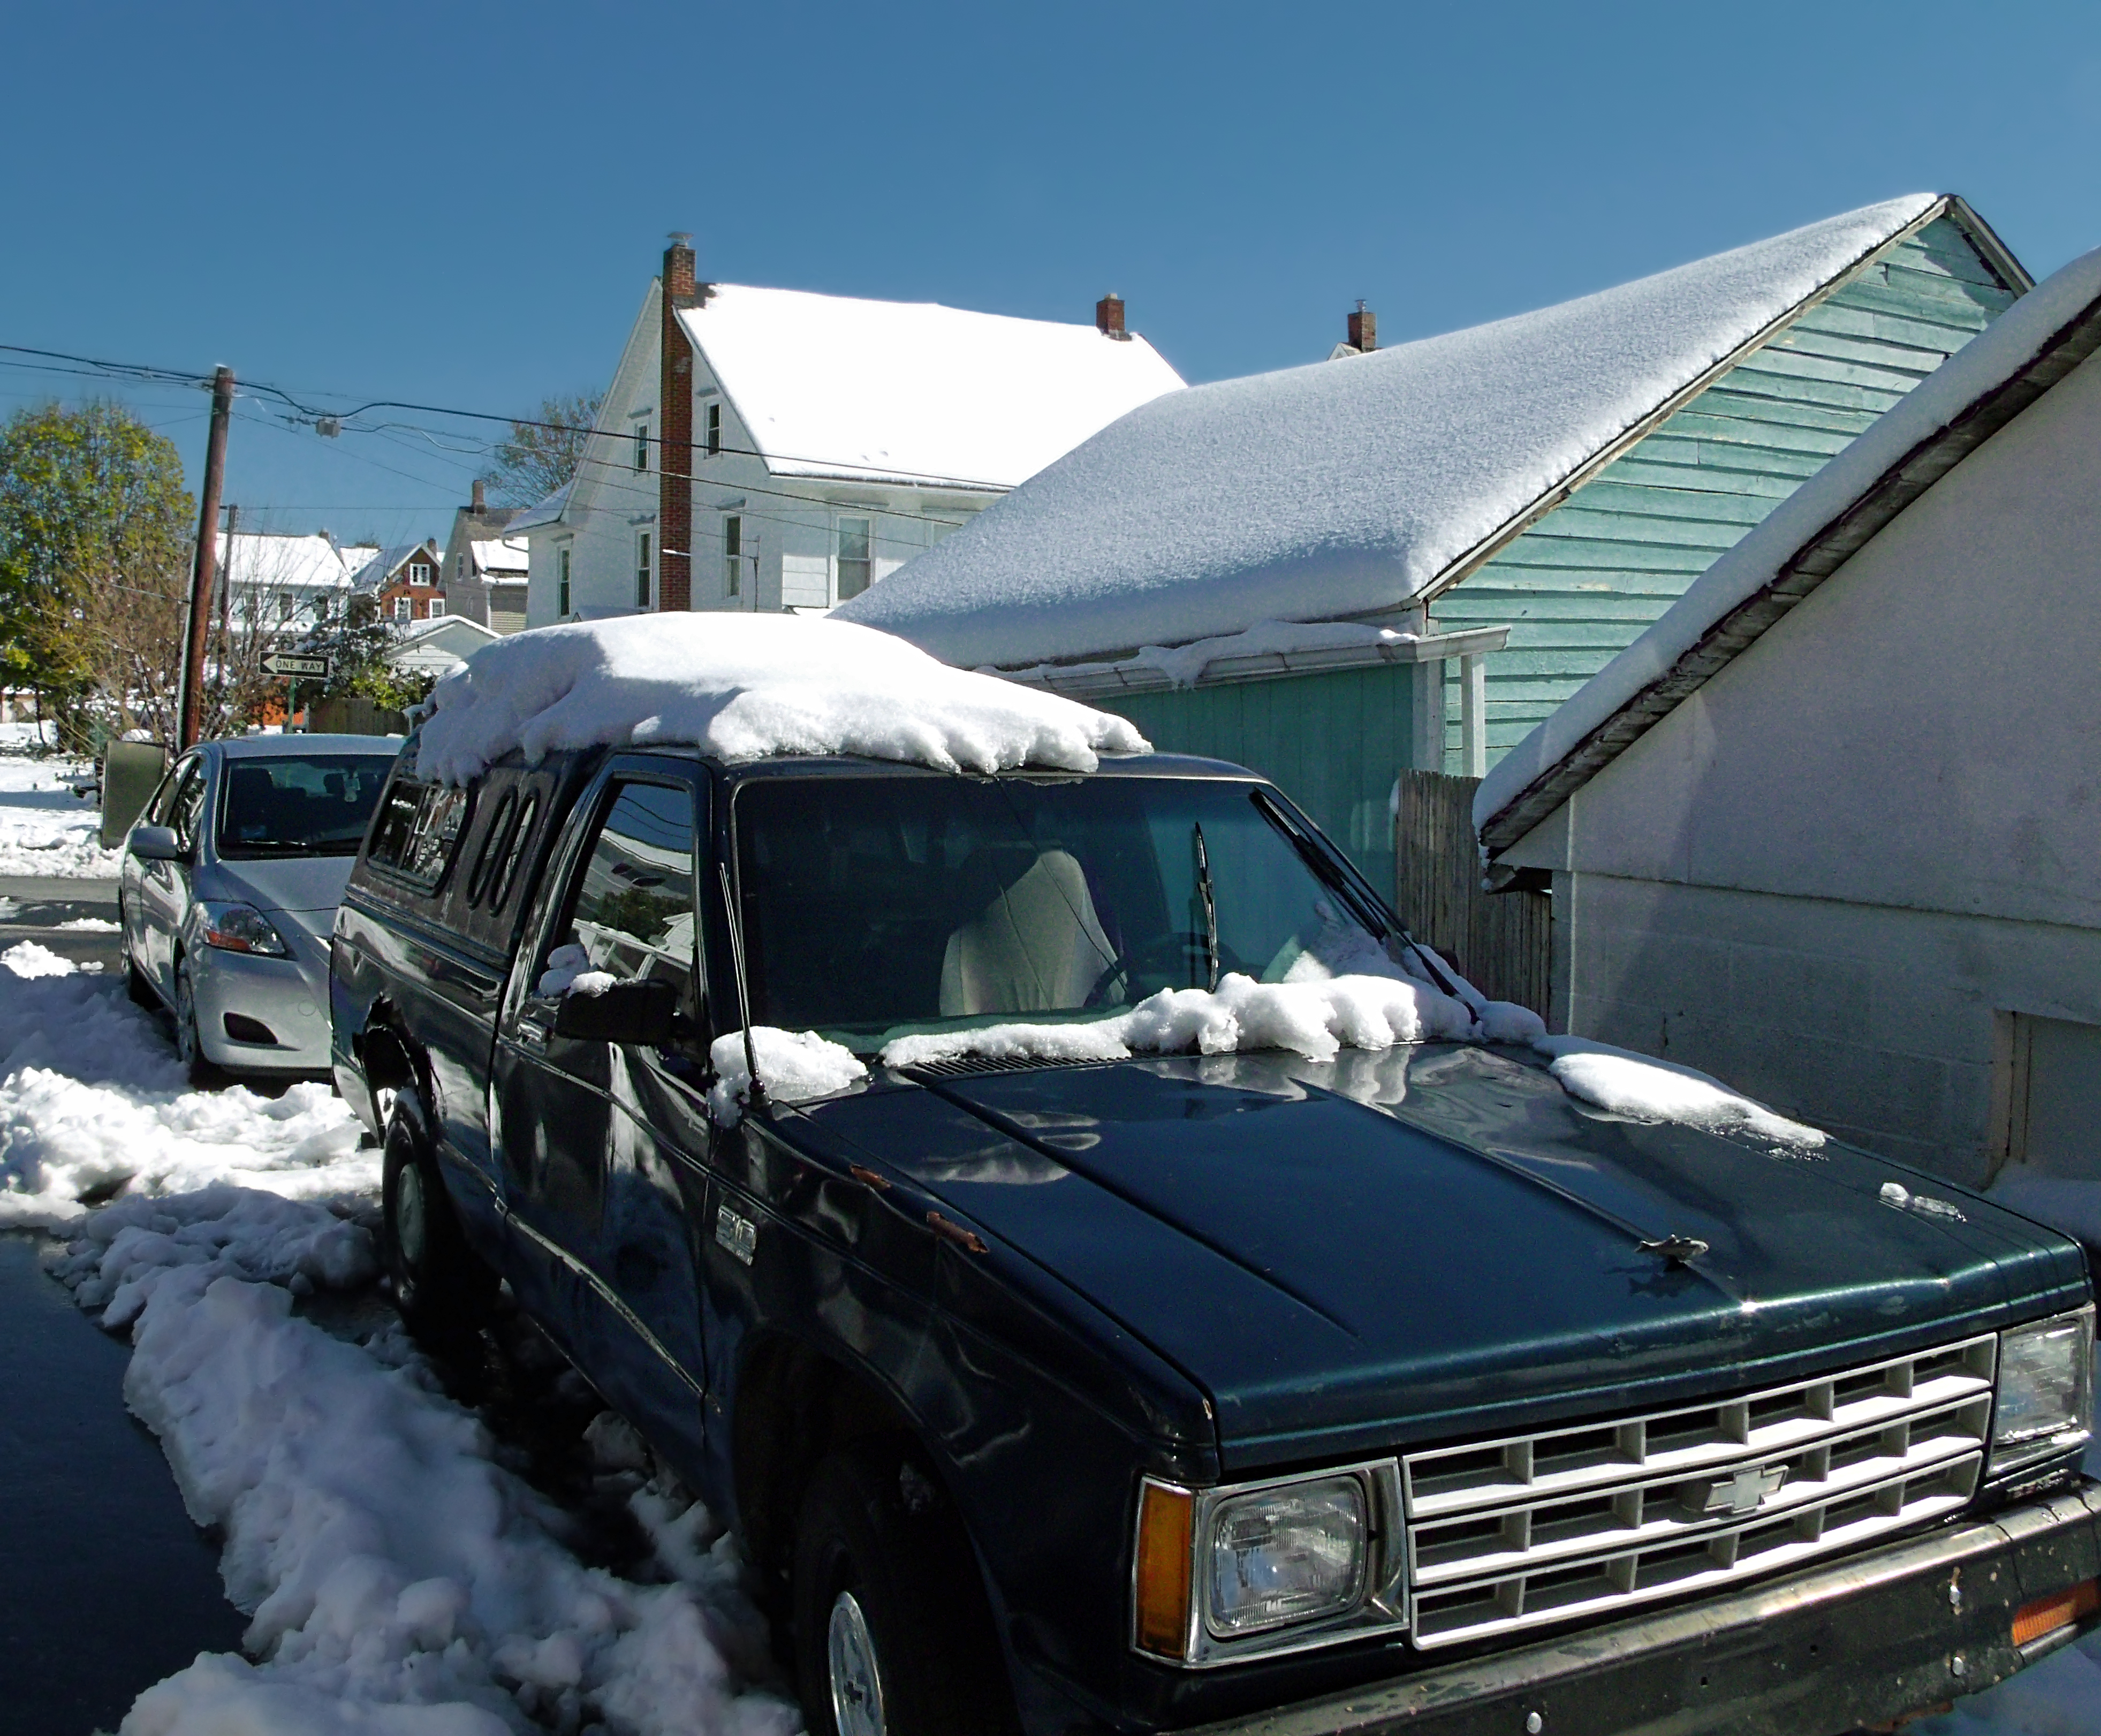
snow, car, truck, vehicle, autumn, bumper, creativecommons, parkinglot, cars, pennsylvania, lehighvalley, northamptoncounty, brightlight, earlyseasonsnow, earlyseasonsnowfall, sedan, pickup truck, sport utility vehicle, land vehicle, automobile make, automotive exterior, compact car, compact sport utility vehicle